André Biancarelli

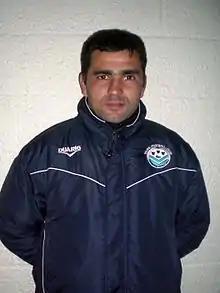
Biancarelli with Tours in 2011

André Biancarelli (born 12 March 1970) is a French professional football coach and former player who played as a goalkeeper. As of 2022, he is a goalkeeping coach for club Saint-Étienne.